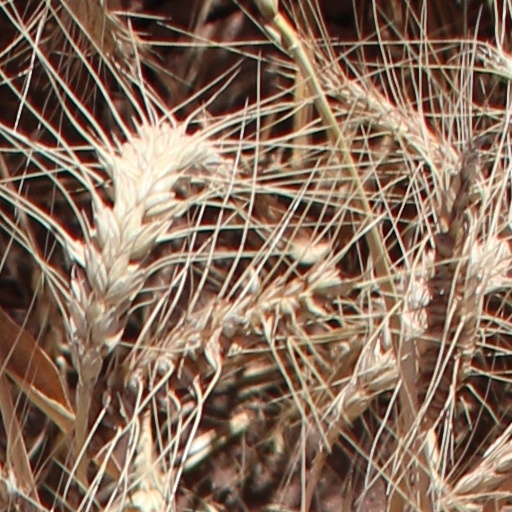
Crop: wheat